India Arie

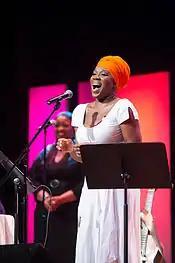
India Arie performing at Texas A&M University–Commerce in April 2014

In 2009, India Arie portrayed Nina Simone in a staged reading at the Roundabout Theatre Company of the upcoming Broadway musical Soul Doctor, about the life of Shlomo Carlebach written by Daniel Wise.